A. P. J. Abdul Kalam

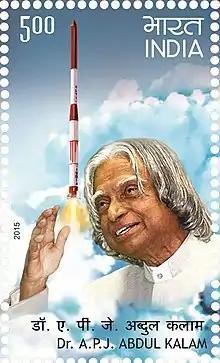
A 2015 India Post stamp of Kalam

After leaving office, Kalam returned to teaching, and became a visiting professor at various institutions. He became a visiting professor at IIM Shillong, an honorary professor at his alma mater Anna University in Chennai, and an honorary fellow of the Indian Institute of Science at Bengaluru. In September 2007, he became the first chancellor of the newly established Indian Institute of Space Science and Technology at Thiruvananthapuram. He also conducted lectures for management students in India, and visited China twice at the invitation of the Chinese government to conduct sessions at the Peking University.